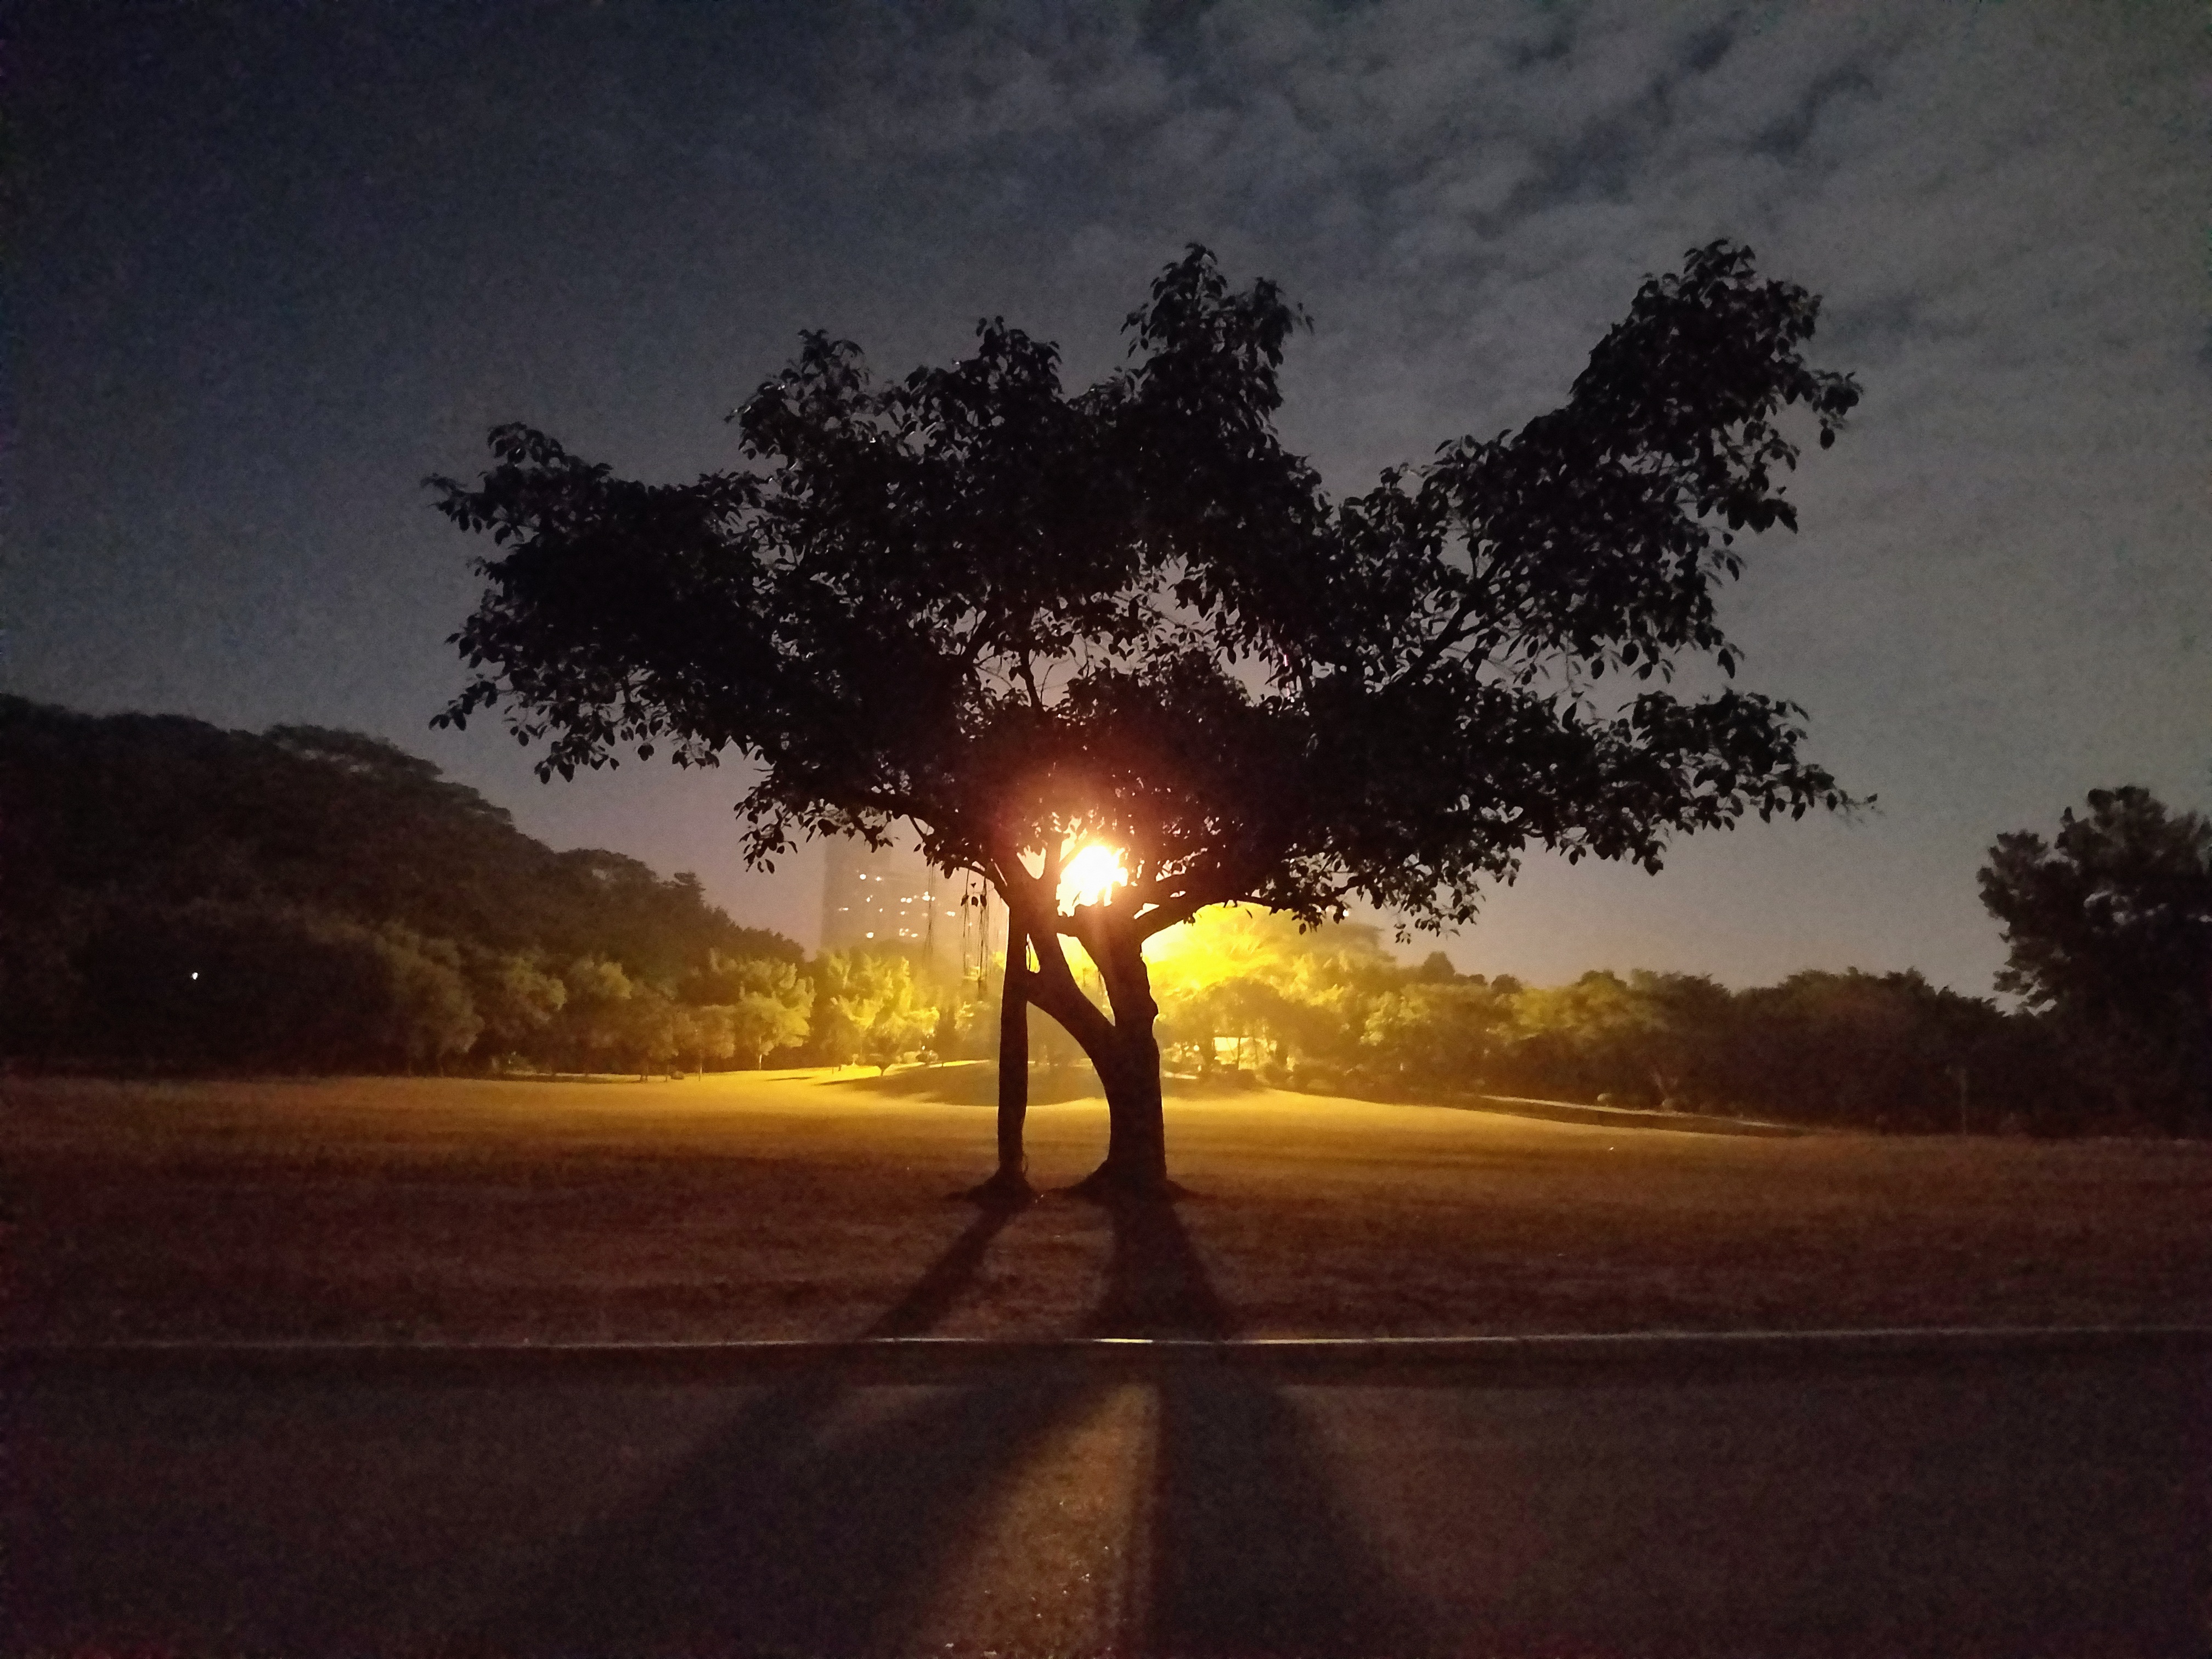
tree, horizon, sun, sunrise, sunset, night, sunlight, morning, dawn, dusk, evening, darkness, savanna, atmospheric phenomenon